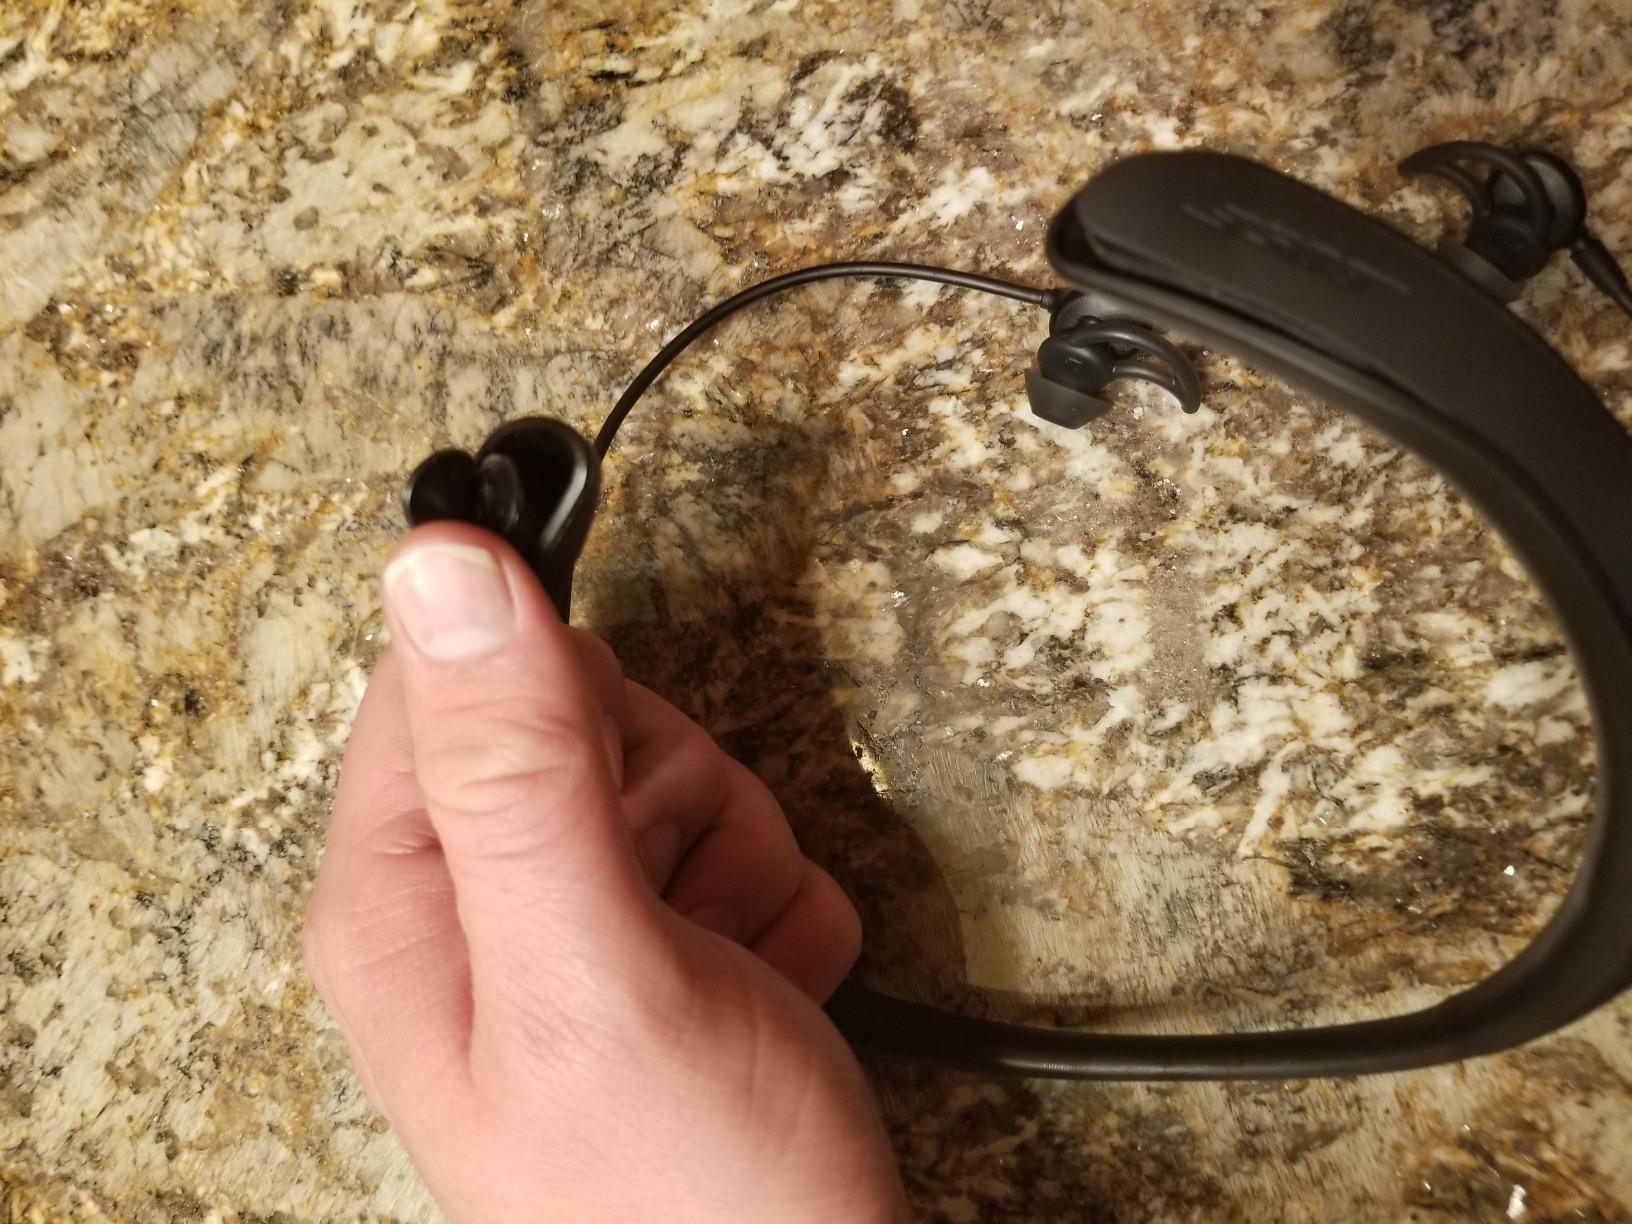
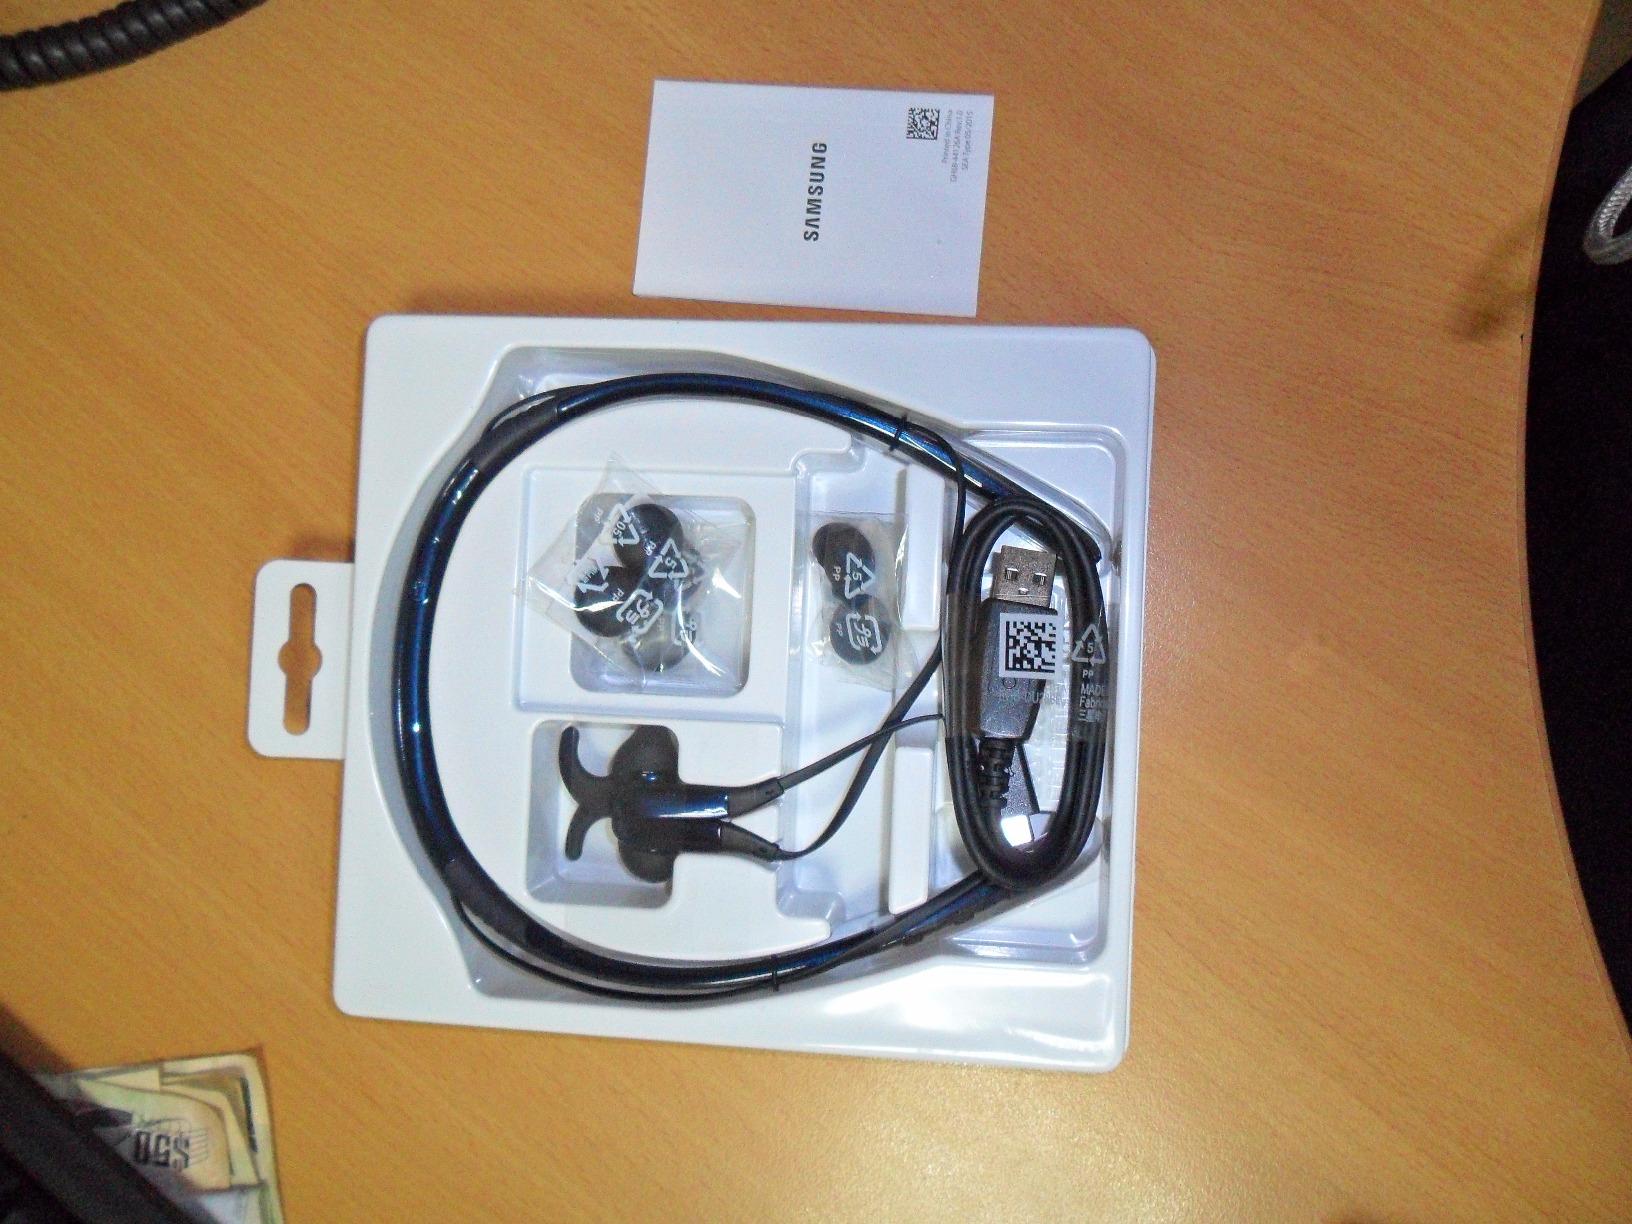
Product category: headphones
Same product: no